Traditional Korean medicine

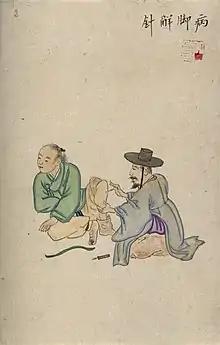
A Korean acupuncturist inserting a needle into the leg of a male patient (19th century)

Traditional Korean medicine (known in North Korea as Koryo medicine) refers to the forms of traditional medicine practiced in Korea.